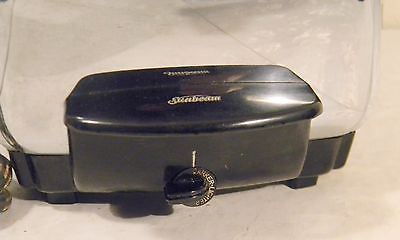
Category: toaster